Moon-Dominick House

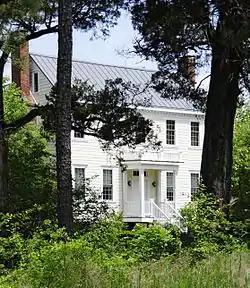
Moon-Dominick House, April 2012

Moon-Dominick House, also known as the Old Tin House, is a historic home located near Chappells, Newberry County, South Carolina. It was built about 1820, and is a -story, frame I-house with Federal style details. It has a high brick basement, gable roof, and exterior end chimneys.